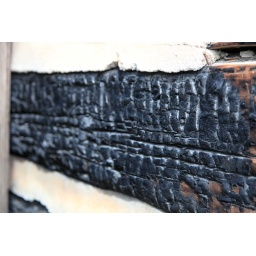
Burnt timbers. An external wall of a building in the main street of Breckenridge, Colorado.